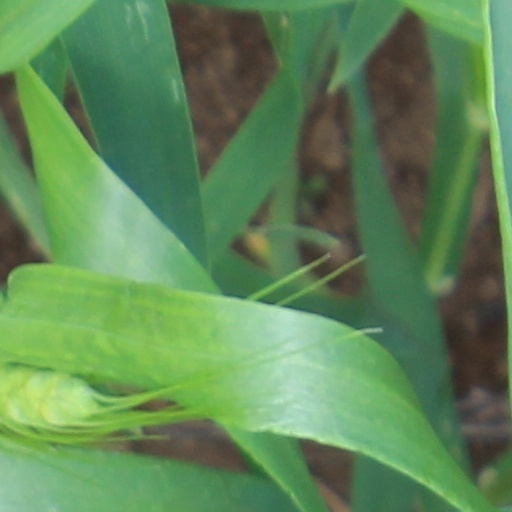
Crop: wheat